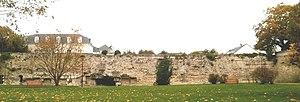
Vue panoramique des vestiges de la muraille sud du castrum
L'enceinte gallo-romaine de Tours est une muraille entourant la ville de Civitas Turonorum et construite à l'époque du Bas-Empire romain ; elle est généralement dénommée « enceinte du castrum ». C'est la seule construction gallo-romaine de Tours dont des vestiges soient encore visibles et librement accessibles au public. L'enceinte est partiellement inscrite au titre des monuments historiques depuis 1927.